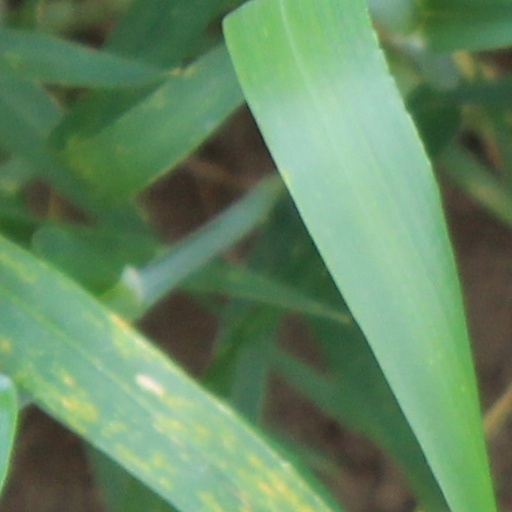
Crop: wheat